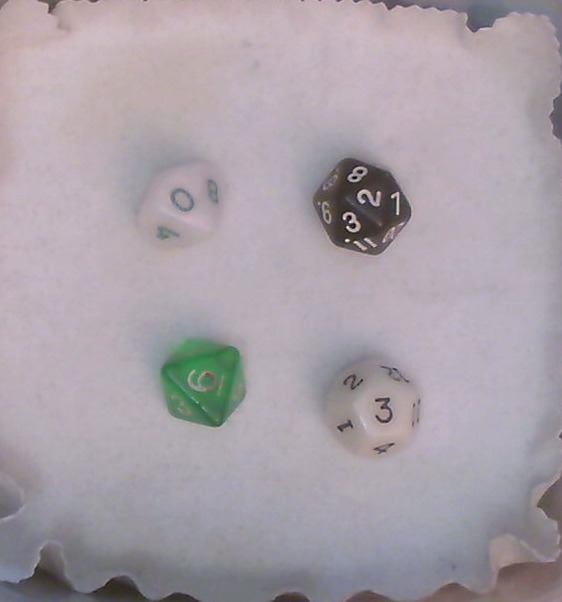
Dice in frame:
type: d8
value: 6
type: d10
value: 0
type: d12
value: 3
type: d20
value: 2
Label source: human
Face values trusted: yes